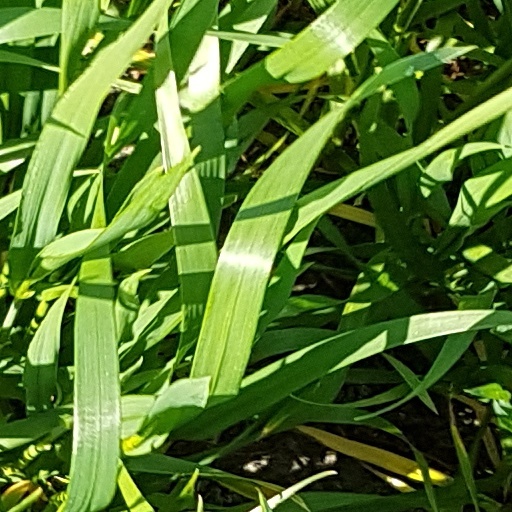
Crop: wheat